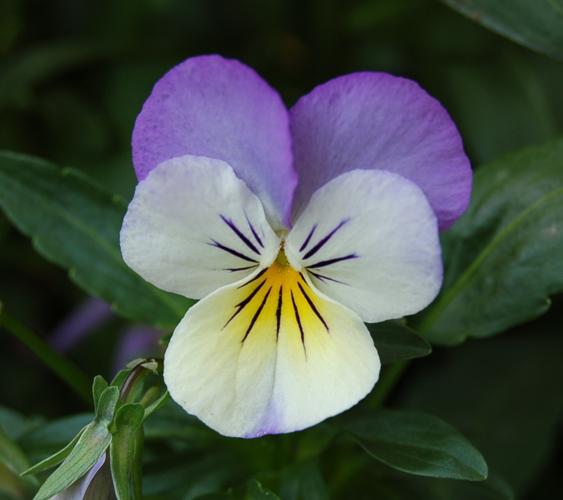
Label: wild pansy